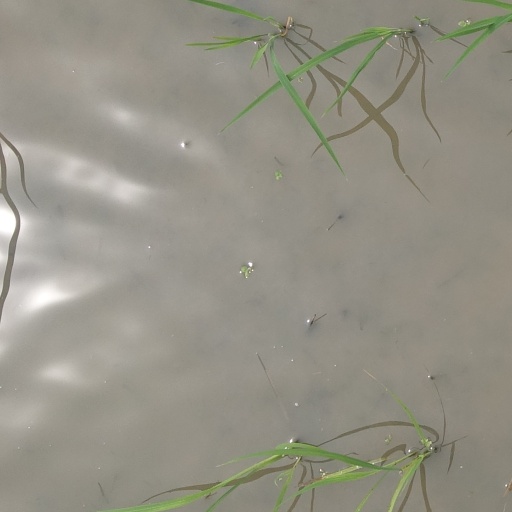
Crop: rice